Kristen Stills

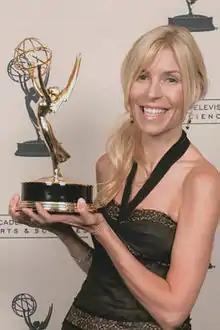
Stills at 2008 Emmy Awards

Kristen Stills (née Hathaway; born October 12, 1966) is an American producer and autism awareness activist. She is wife of American musician and multi-instrumentalist Stephen Stills of Buffalo Springfield and Crosby, Stills, Nash & Young. An autism awareness activist, Stills has hosted and promoted several events supporting organizations such as Autism Speaks. In 2008, she won an Emmy Award for Outstanding Nonfiction Special for her program "Autism: The Musical".